Manek Chowk (Ahmedabad)

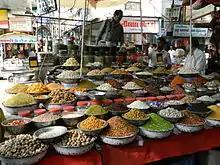
Variety of mouth fresheners, "Mukhwas," being sold near Manek Chowk

The memorial temple, where the saint Maneknath took samadhi, is situated in Manek Chowk.